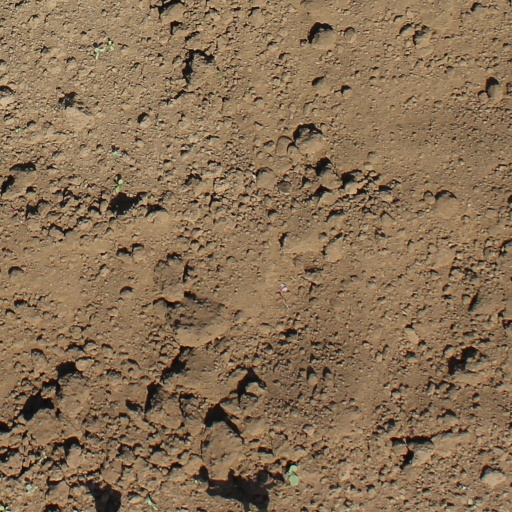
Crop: soybean